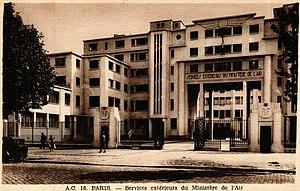
Le ministère de l'Air, boulevard Victor, vers les années 1930
Le ministère de l'Air français fut créé par décret en 1928. Le premier ministre de l'Air, Laurent Eynac, avait pour principale tâche de redresser la situation de l'aéronautique française, en crise à la fin des années 1920. Le ministère est supprimé en 1947.